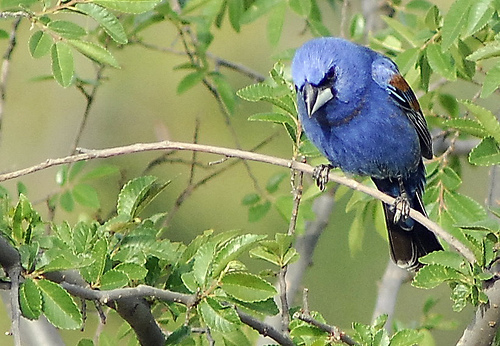
the bird has a small bill that is light blue and black.
a beautiful blue bird blue all over except wings and tail that are brown, and has a white beak.
a colorful small bird that is predominantly blue, with the exception of its red, white, blue and black wings.
this bird has a bliue body, brown and black wing, and short pointy bill.
this bird is blue and brown in color with a stubby beak, and blue eye rings.
this bird has wings that are black with a blue body
this blue bird has a black and white beak and black eyering.
a small bird with a bright blue belly breast, and head.
blue body, with black and white stripes on wings, and brown spots o nwings.
the bird has a blue crown, blue belly and small bill.
Species: Blue Grosbeak